Robert Pitofsky

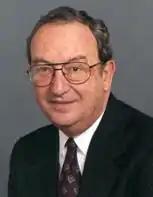

Robert Pitofsky (December 27, 1929 – October 6, 2018) was an American lawyer and politician who was the chairman of the Federal Trade Commission of the United States from April 11, 1995, to May 31, 2001. He had previously been Dean of the Georgetown University Law Center from 1983 to 1989, and was Dean Emeritus at the time of his death.